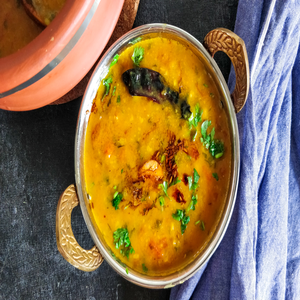
Dish: dal